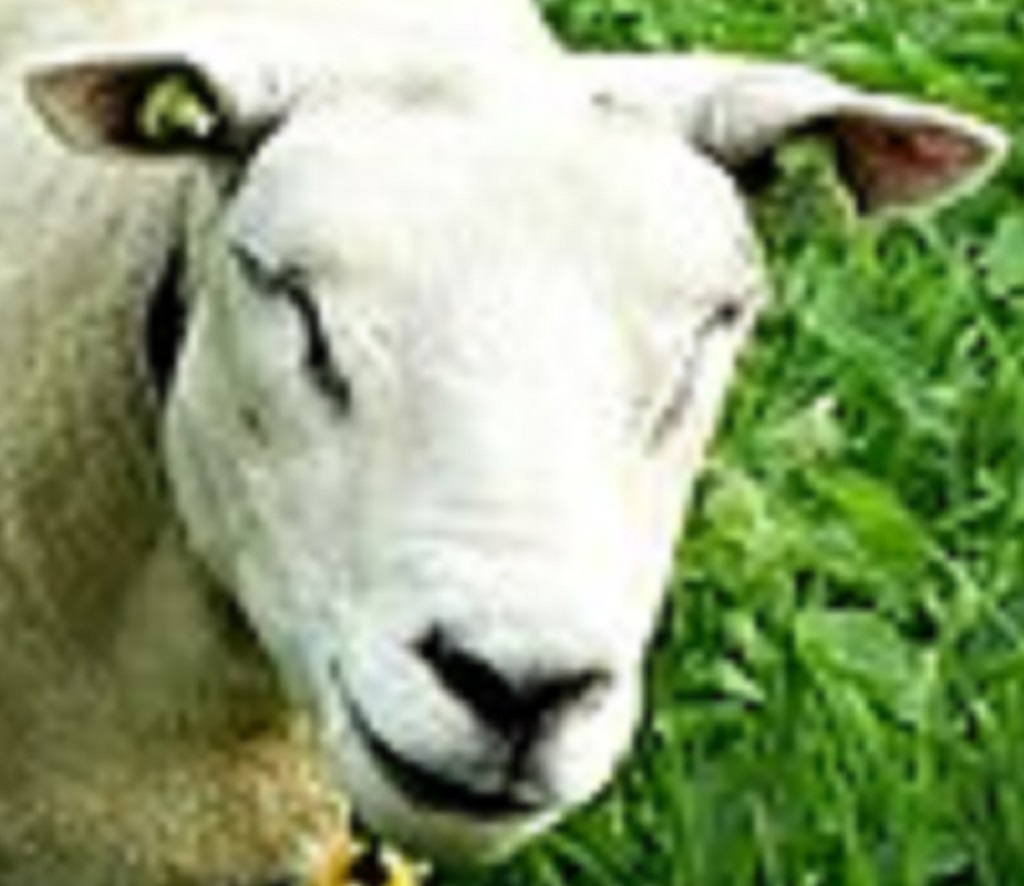
Label: no pain